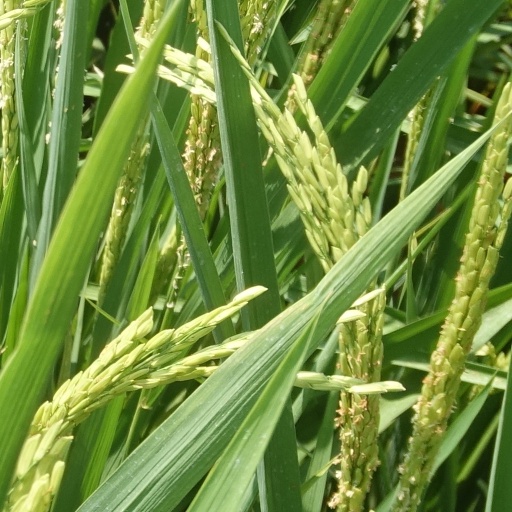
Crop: rice